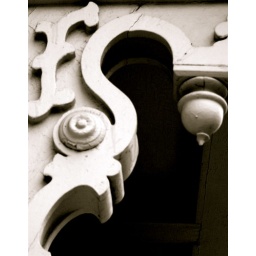
This is above the door of the building next door.